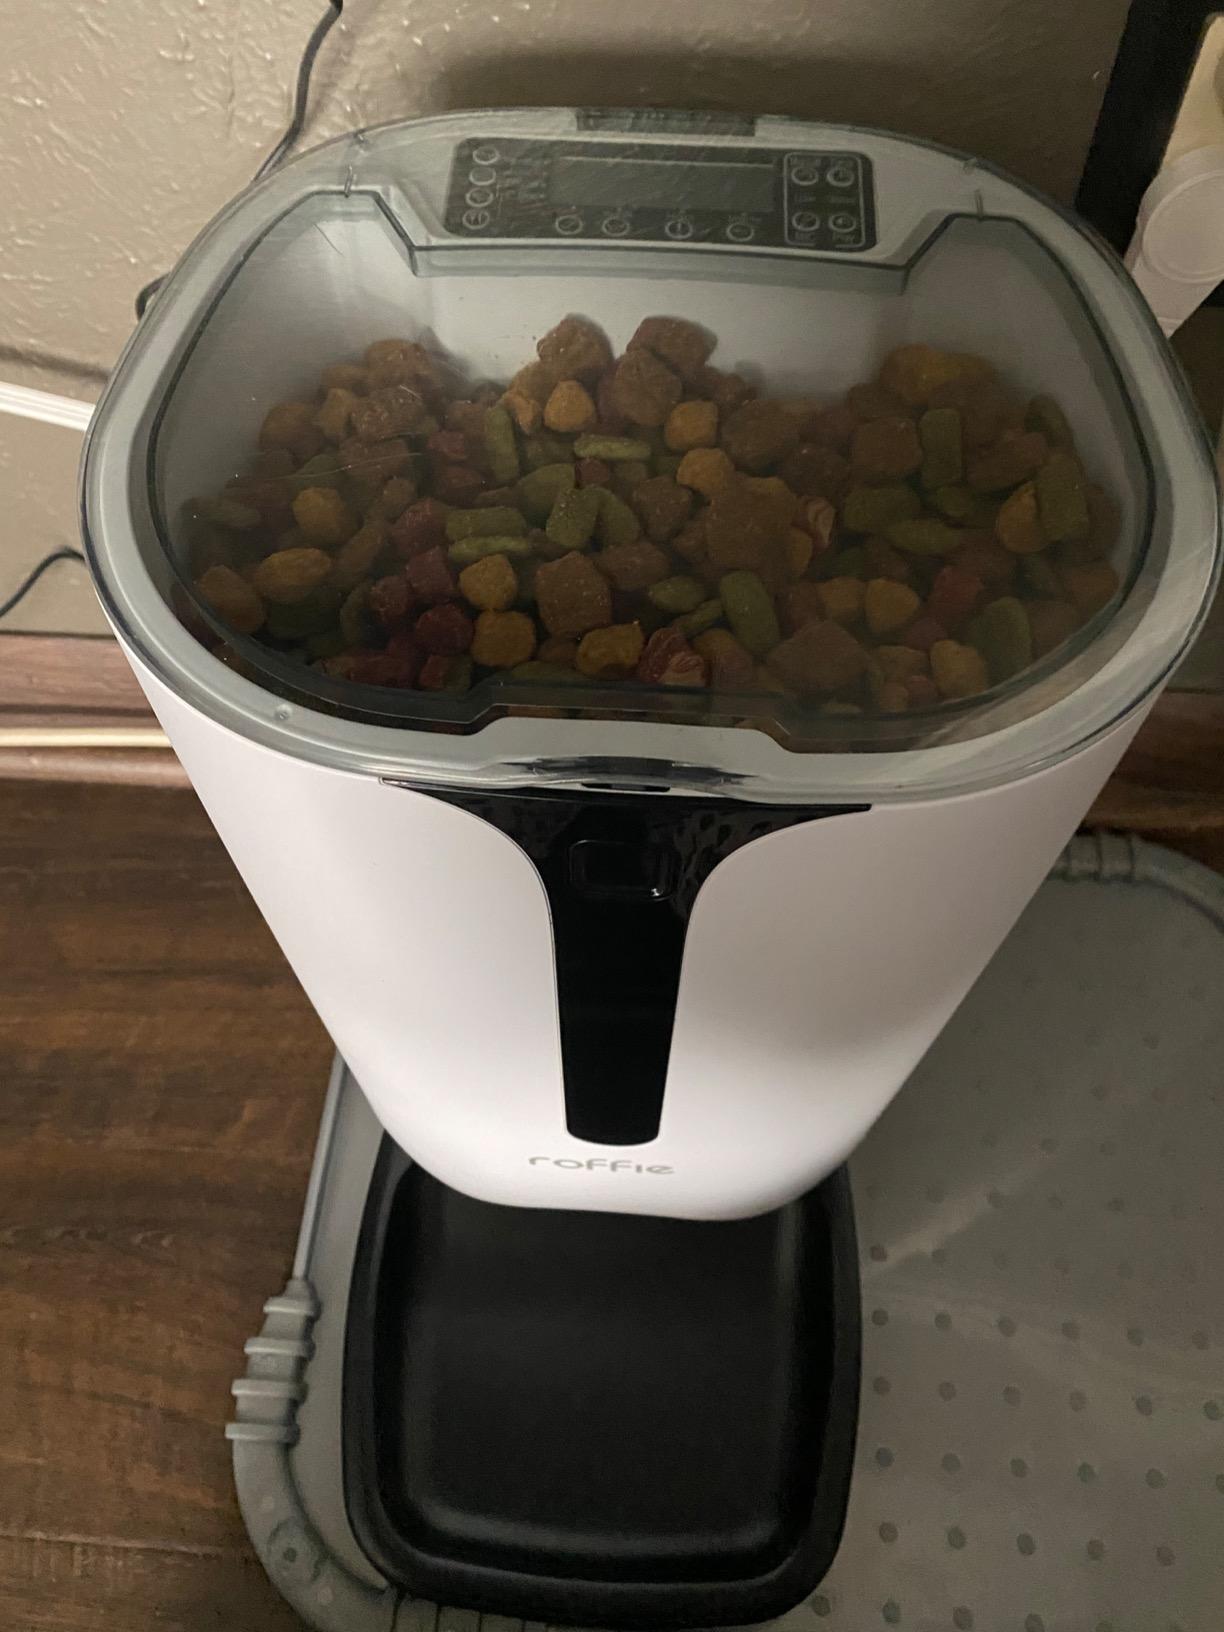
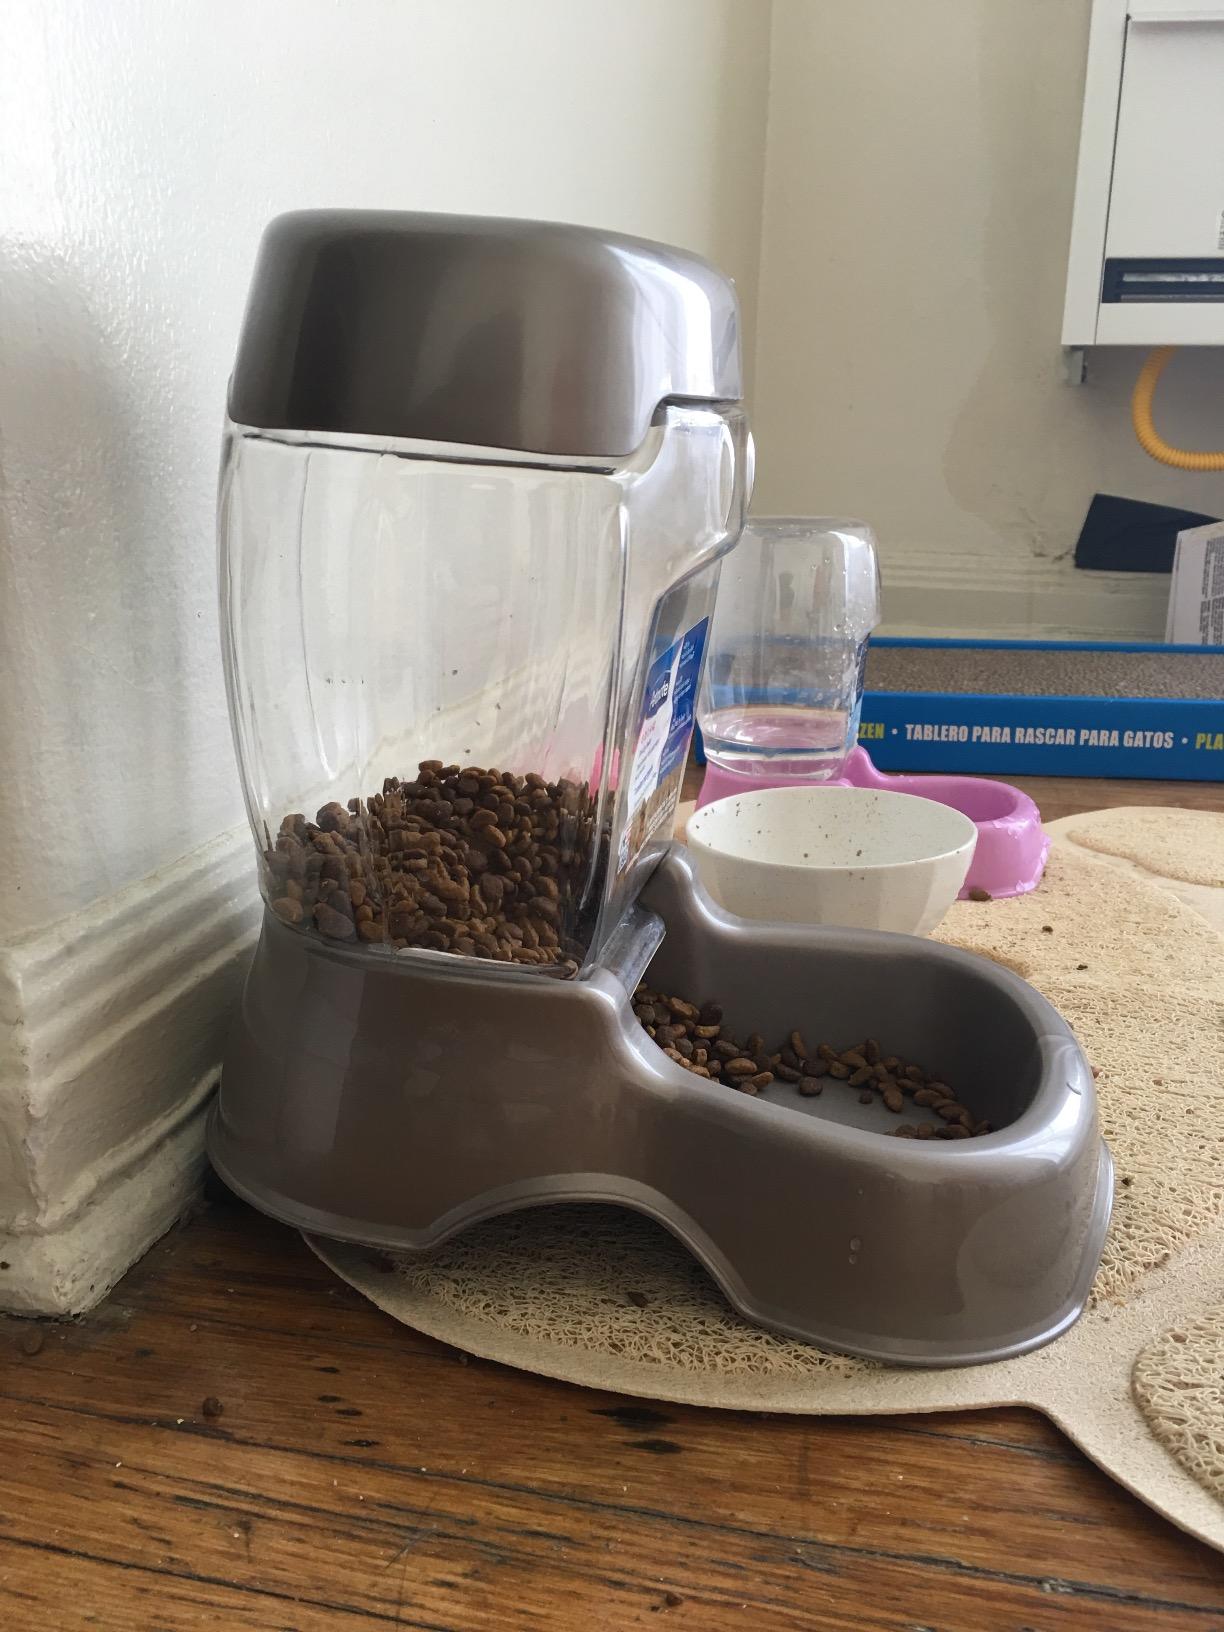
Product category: items_feeder
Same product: no